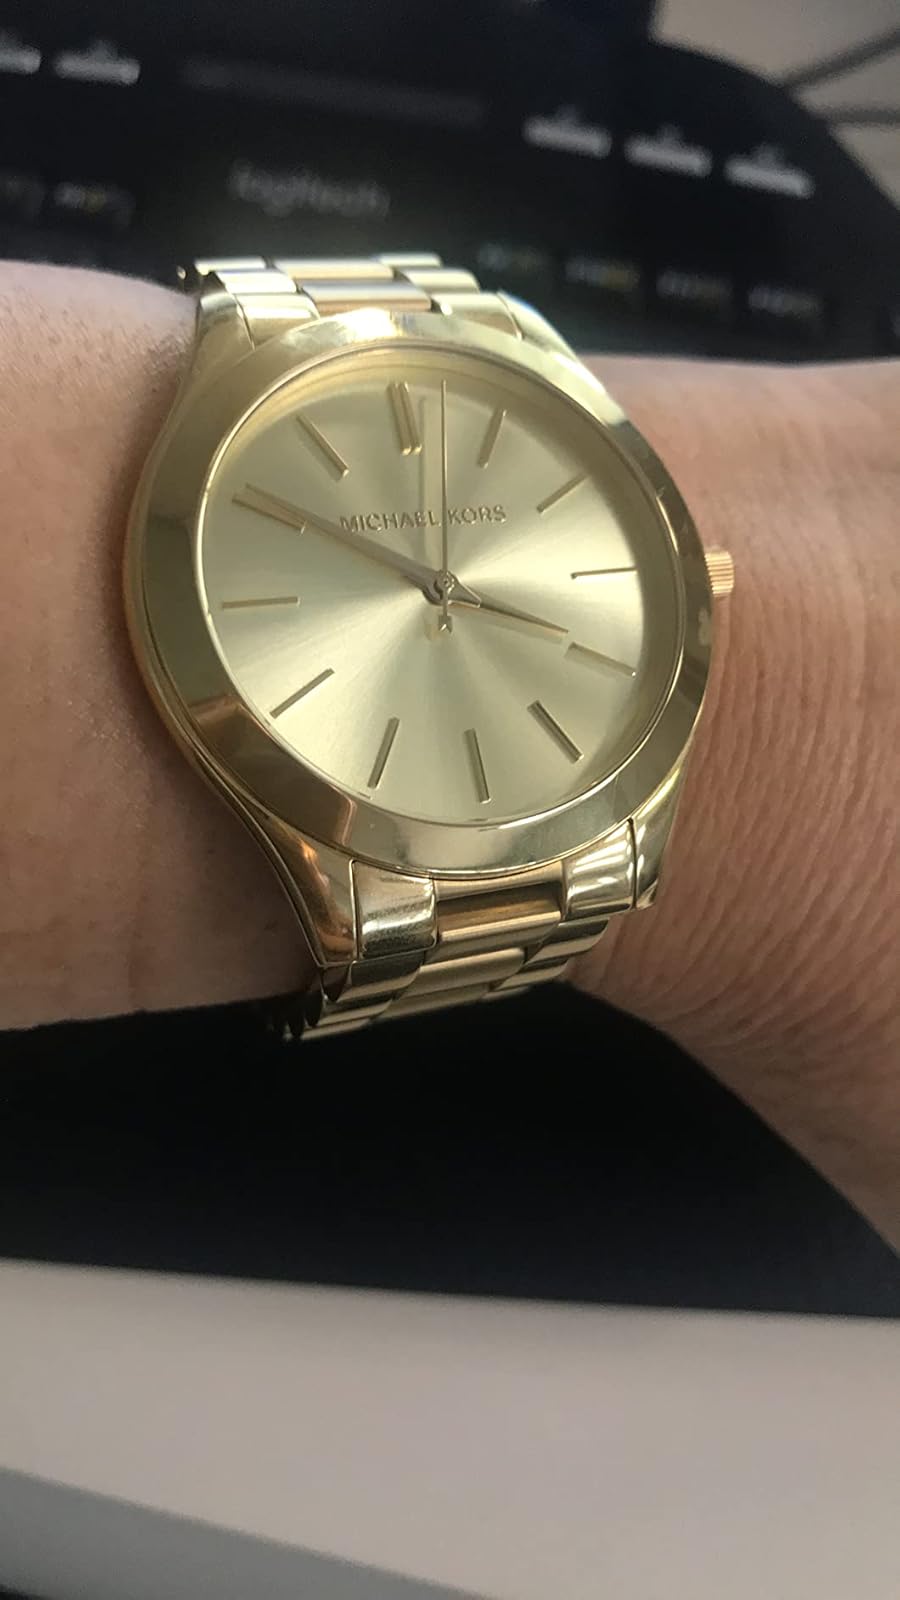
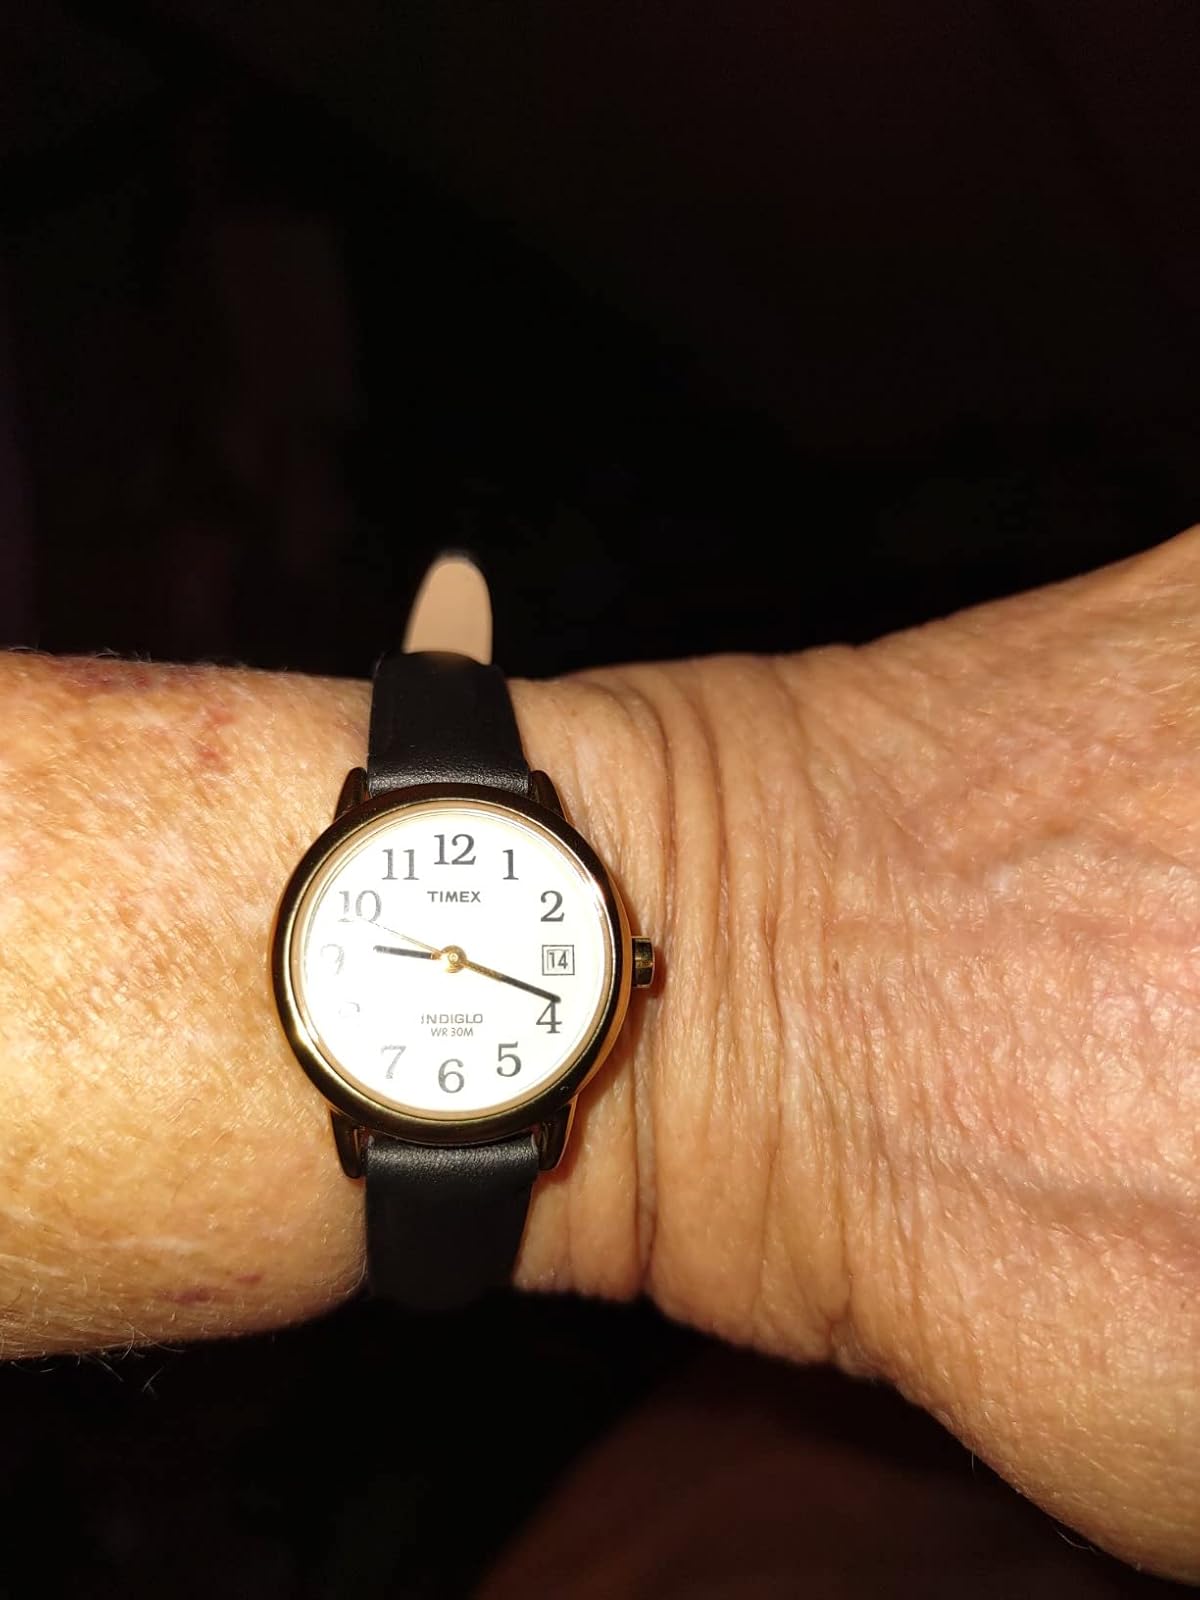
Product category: accessories_watch
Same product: no